Quantitative genetics

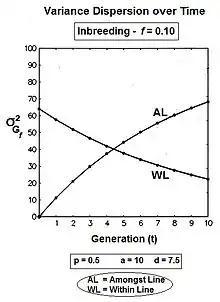
Development of variance dispersion

Graphs to the left show these three genic variances, together with the three quasi-dominance variances, across all values of f, for p = 0.5 (at which the quasi-dominance variance is at a maximum). Graphs to the right show the Genotypic variance partitions (being the sums of the respective "genic" and "quasi-dominance" partitions) changing over ten generations with an example "f = 0.10".